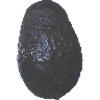
Label: avocado